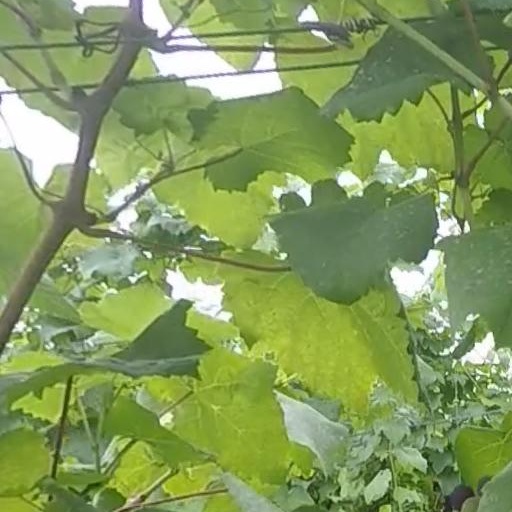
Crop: grape